Mansfield, Victoria

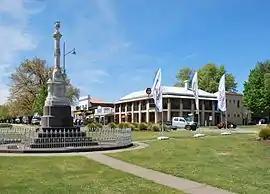
Police memorial with the Mansfield Hotel in the background

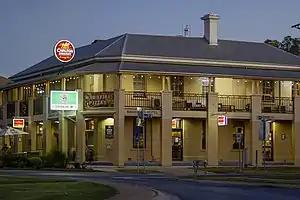
The Mansfield Hotel 2021

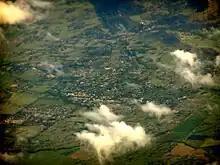
Aerial view of Mansfield.

Mansfield is a town in the foothills of the Victorian Alps in the Australian state of Victoria. It is approximately north-east of Melbourne by road. The population of Mansfield was at the 2021 census.